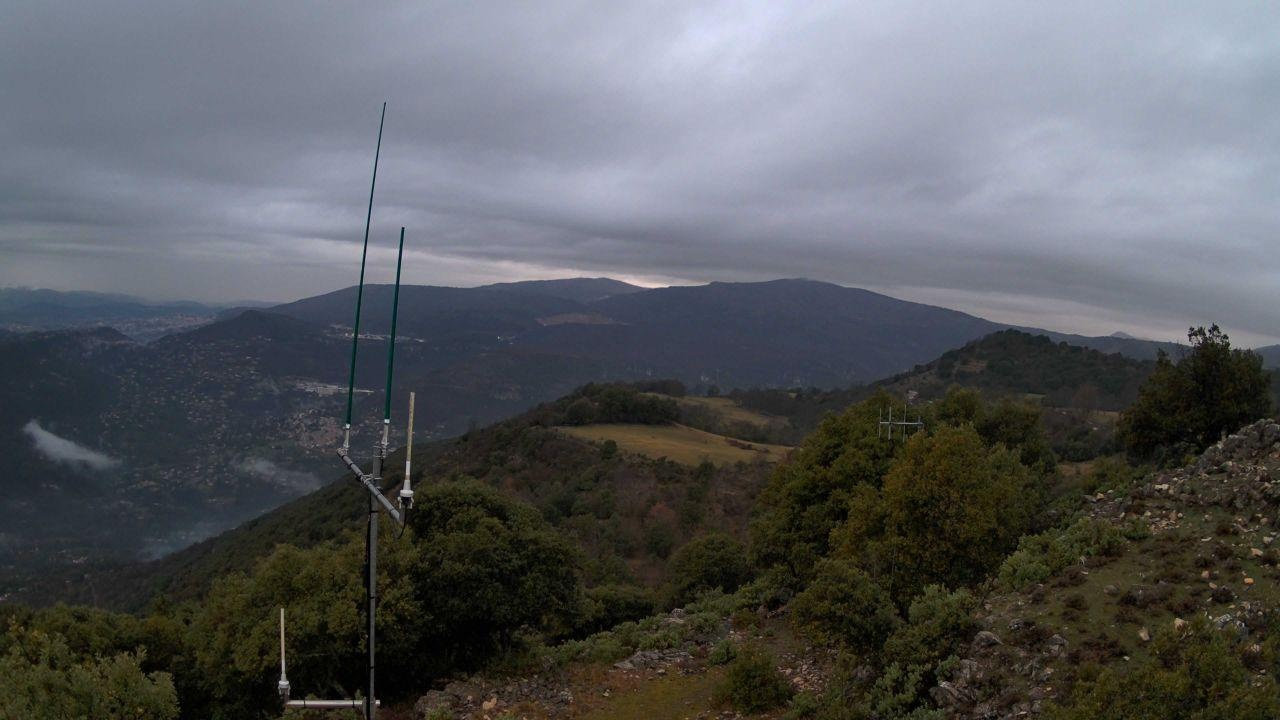
Fire: no
Smoke: no